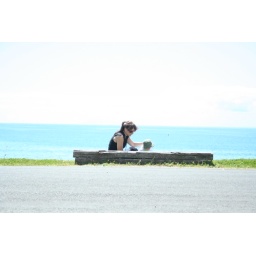
on the beach with Mum in the grass at Onetangi